The Matrix Resurrections

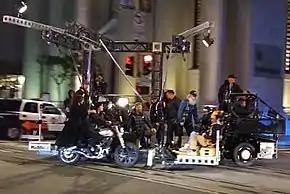
Keanu Reeves and Carrie-Anne Moss film a motorcycle scene in the Financial District of San Francisco under the direction of Lana Wachowski.

Unlike the previous films, which were shot predominantly in Australia, "The Matrix Resurrections" was filmed in the United States and Europe.